Alopecognathus

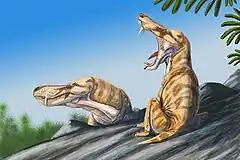
Life restoration

Alopecognathus is an extinct genus of therocephalian therapsids from the Late Permian of South Africa.